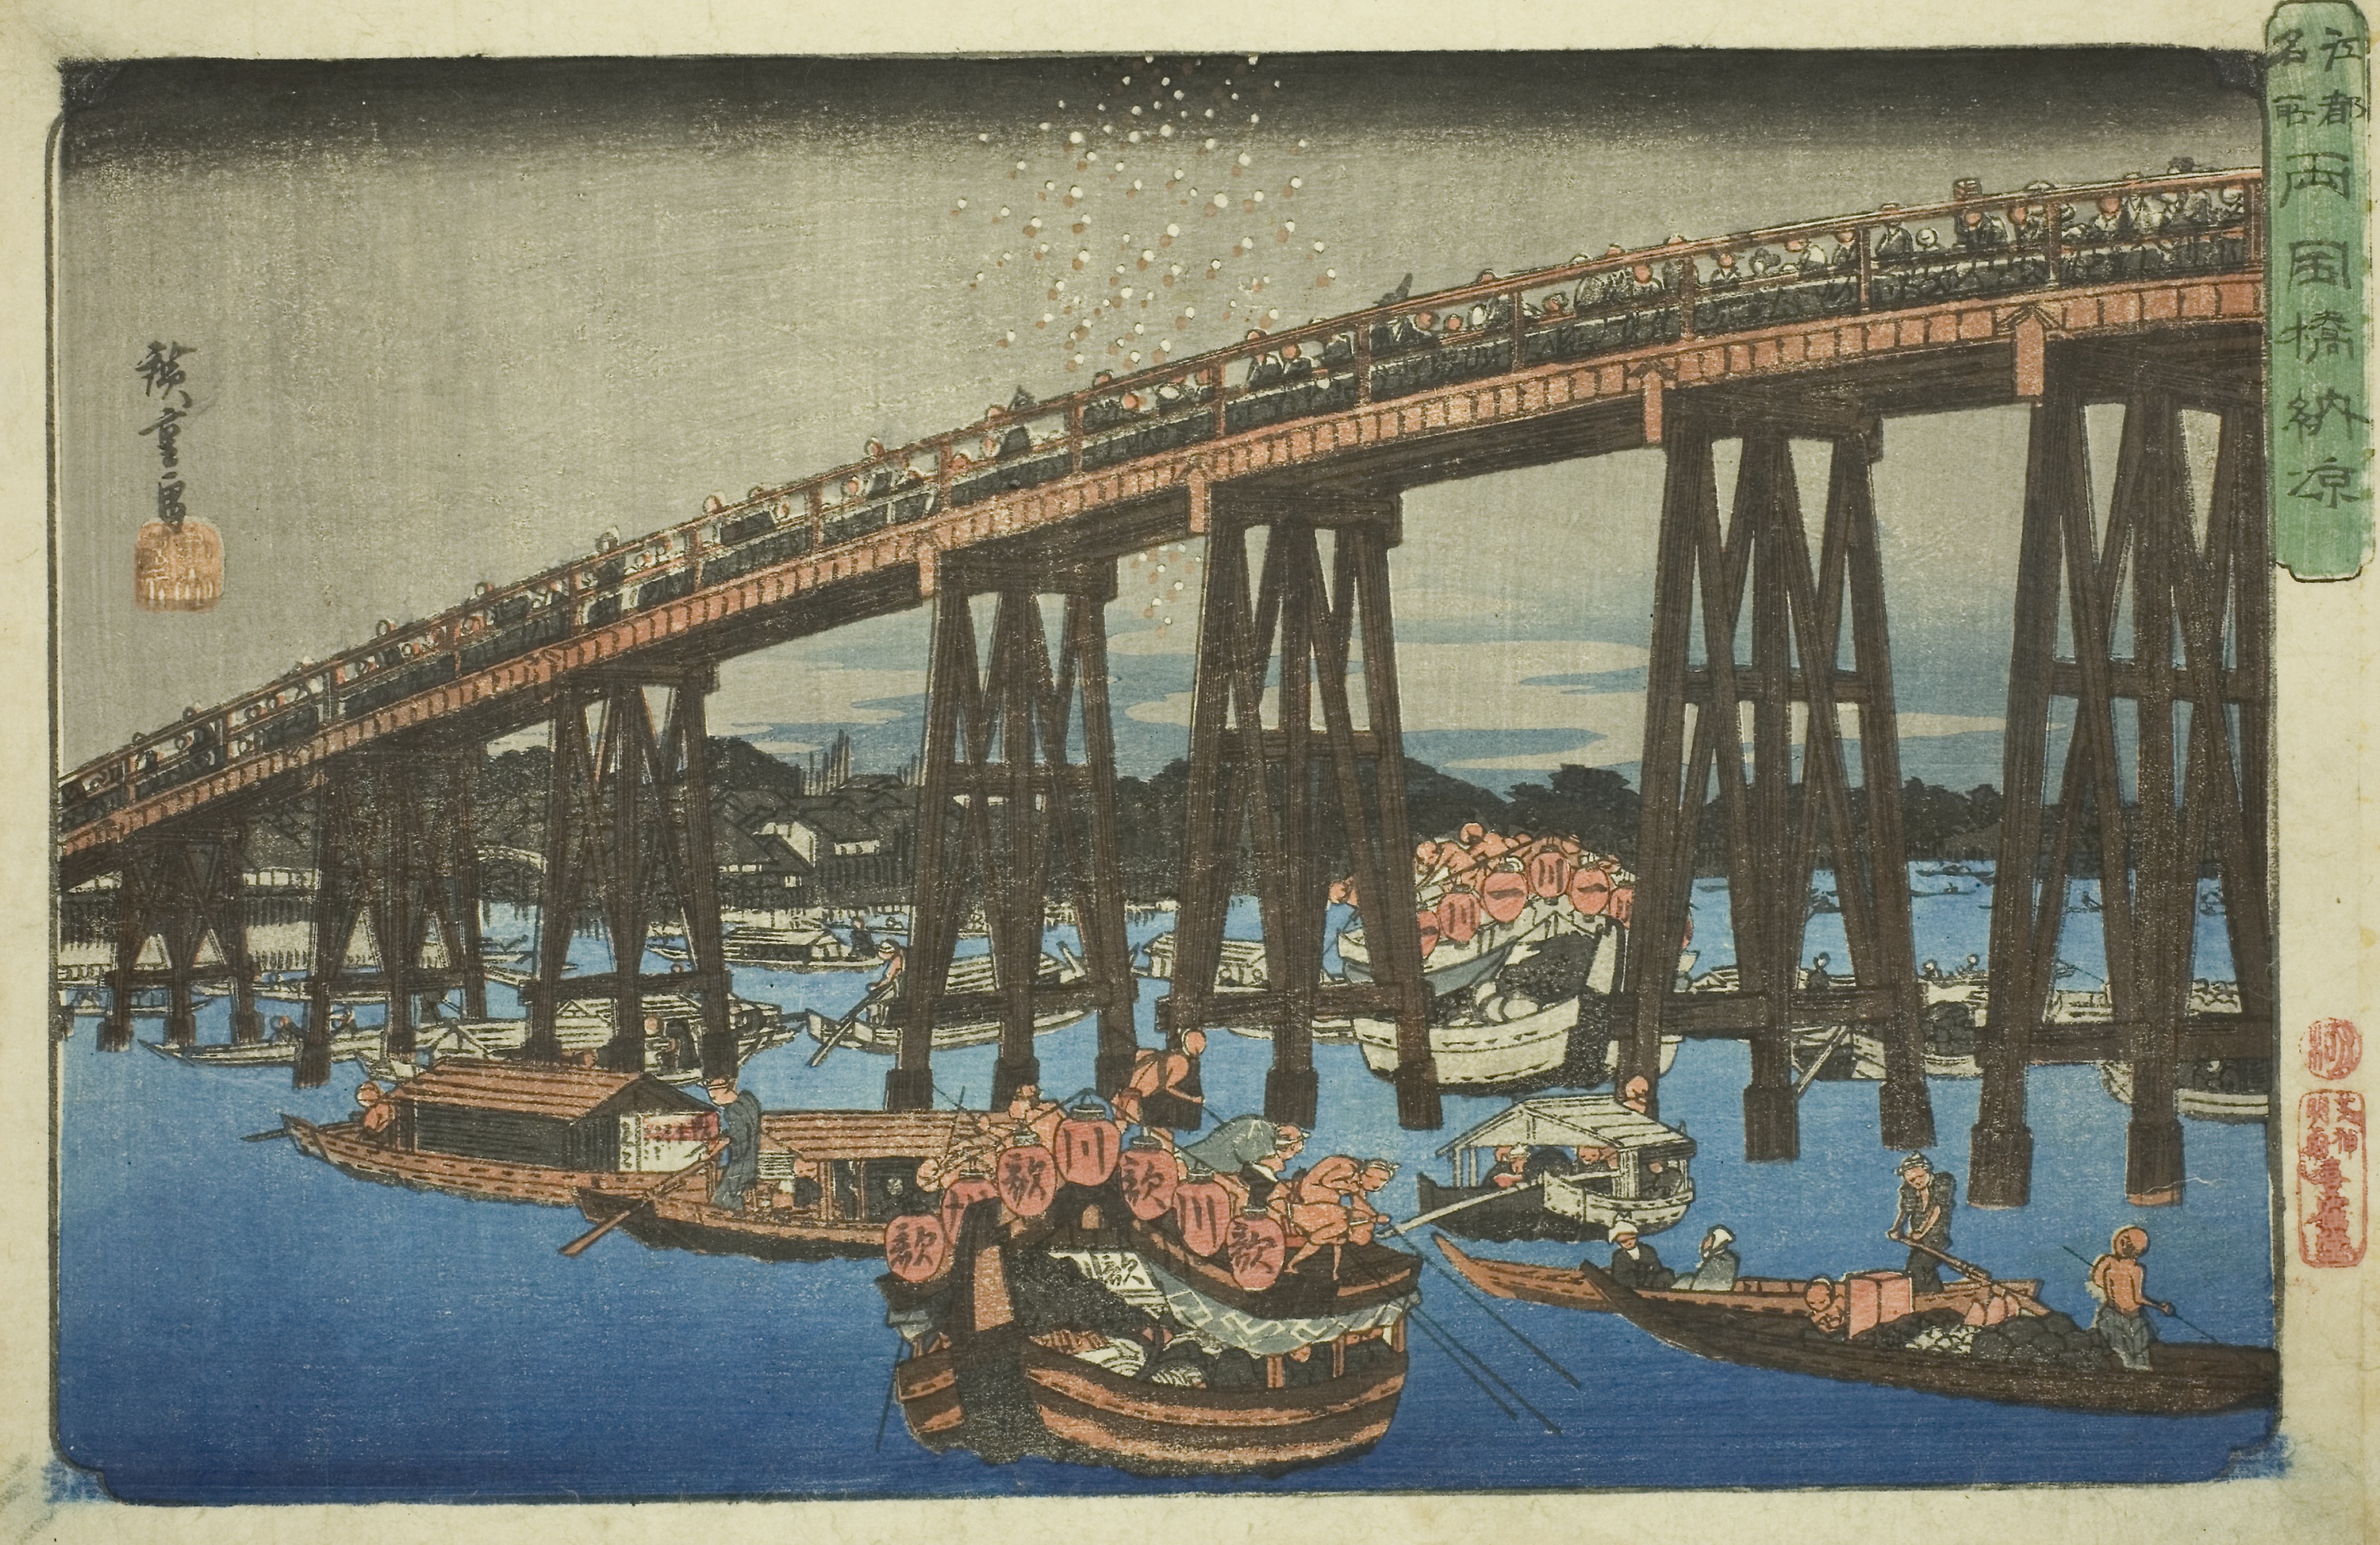
bridge, transporter bridge, visual arts, art, viaduct, nonbuilding structure, vehicle, trestle